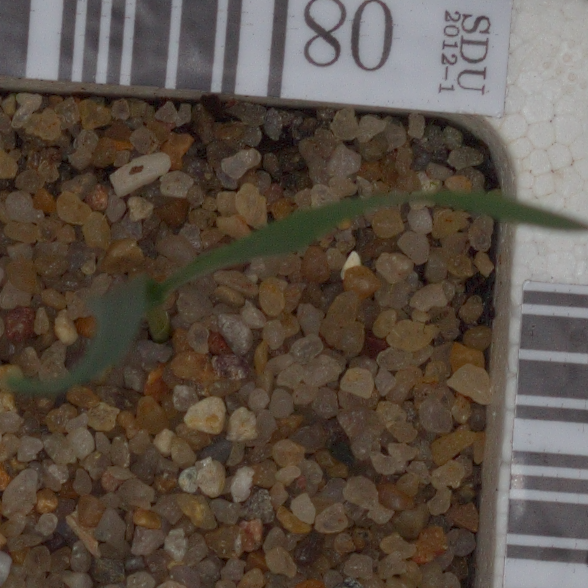
Label: common_wheat